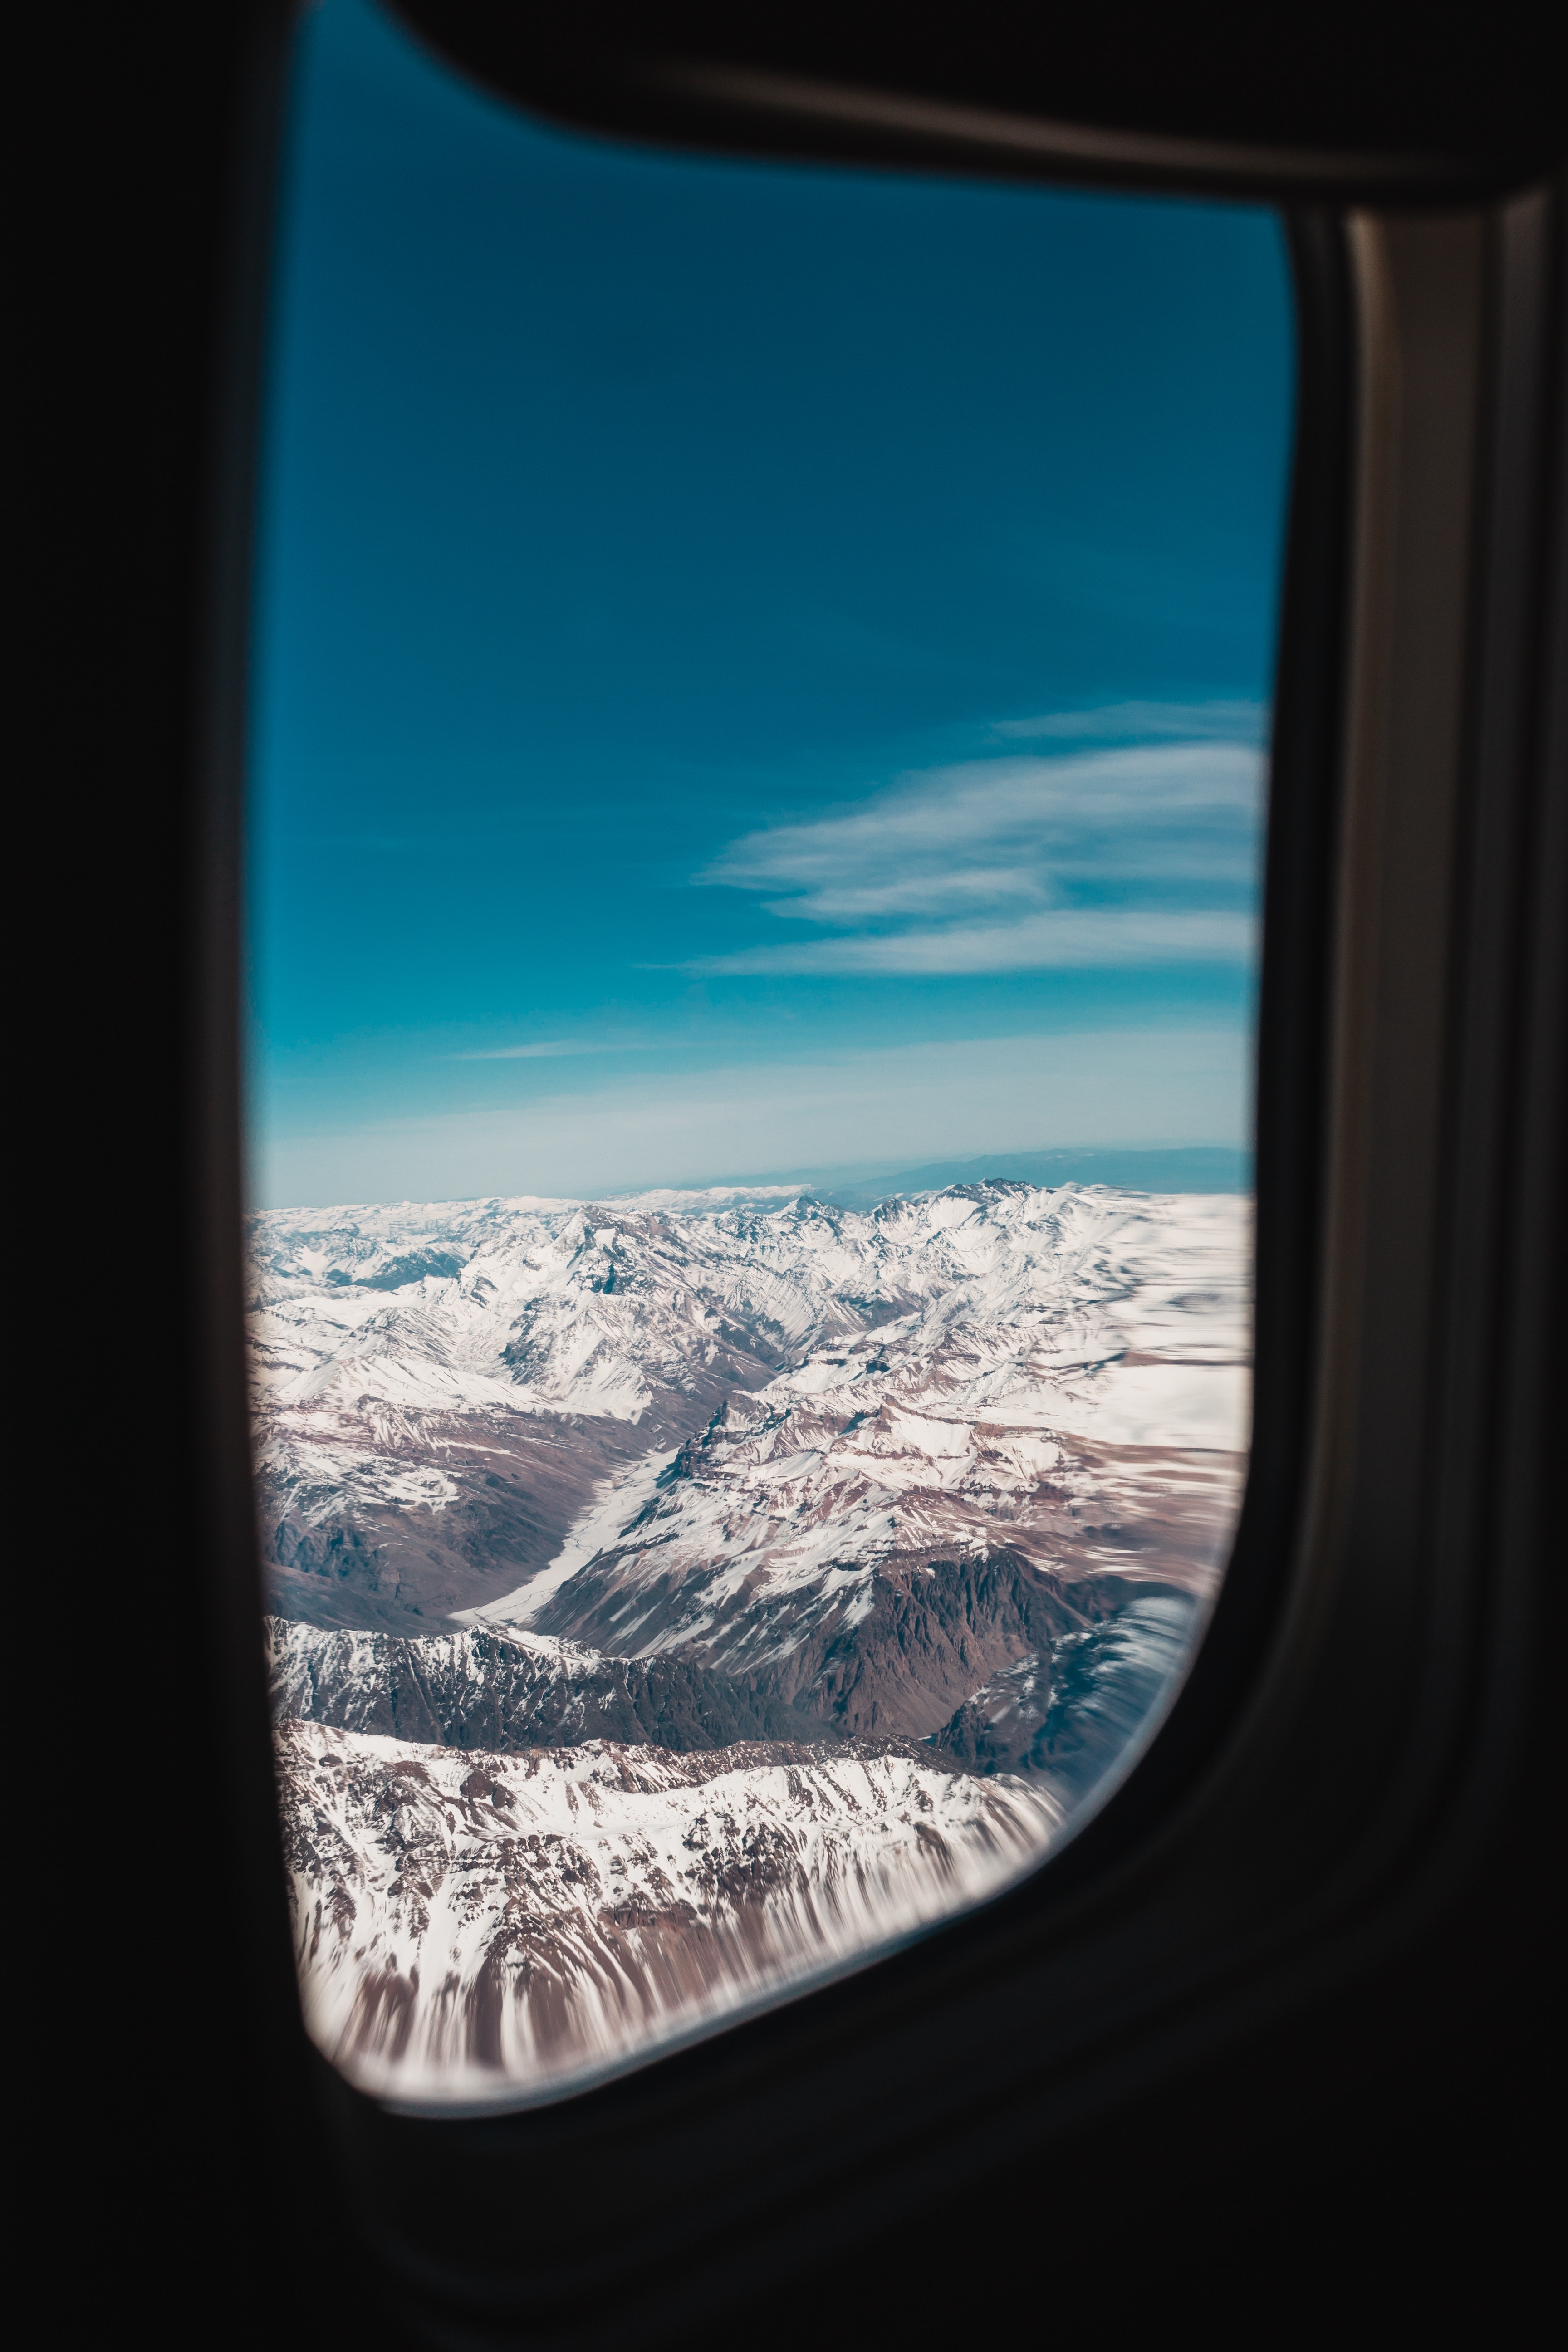
sky, air travel, window, airline, mountain, horizon, atmosphere, mountain range, cloud, photography, landscape, snow, winter